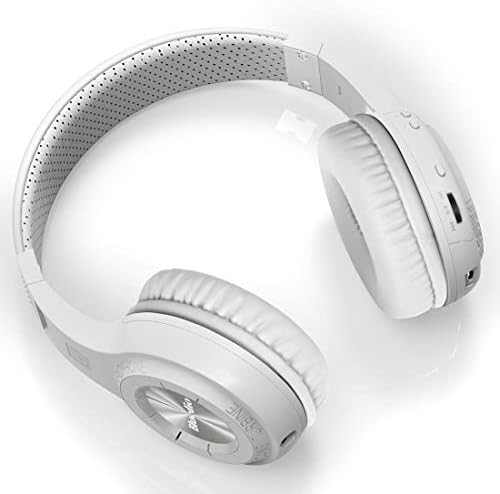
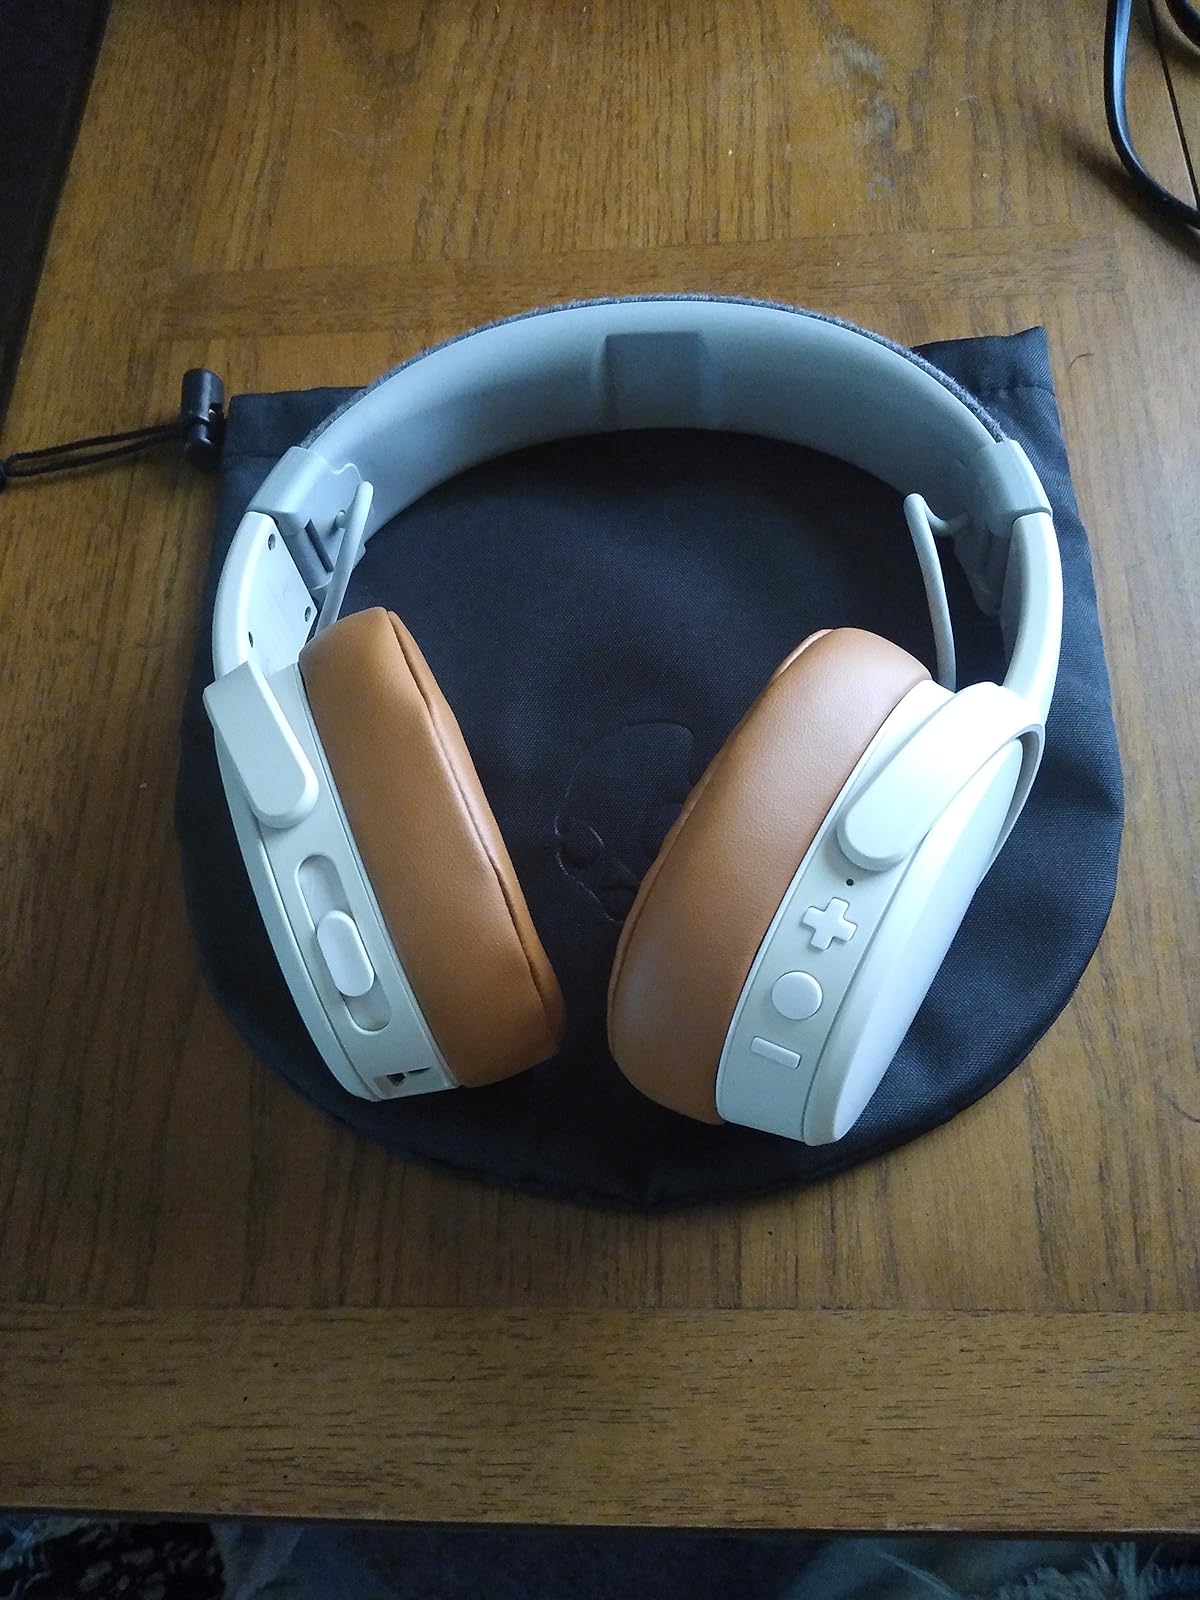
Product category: headphones
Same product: no